Eddie Kriwiel

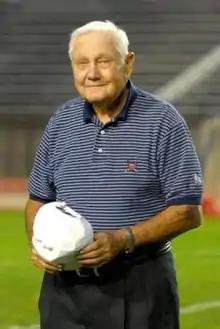

Edward Adam Kriwiel (September 8, 1926 – December 2, 2007) was an American football and golf coach. A member of seven Kansas halls of fame, Kriwiel was a figurehead in state high school sports for many years.